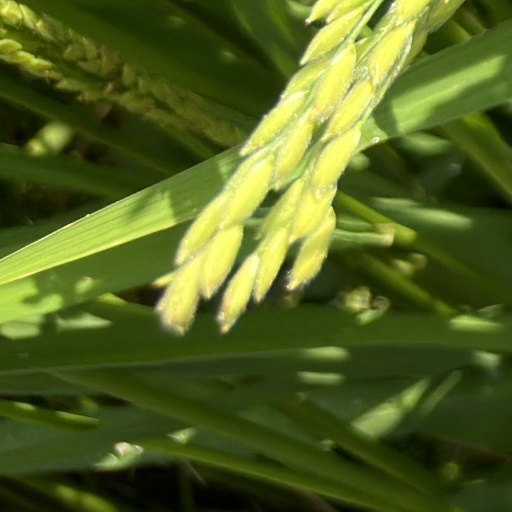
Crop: rice